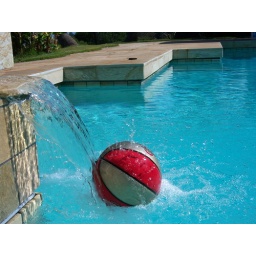
This ball stays in place, it just goes round and round as the water flows on...